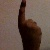
The image shows a hand gesture representing the number 1 in Indian Sign Language.